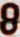
Number: 8